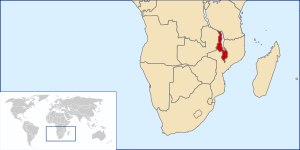
Nyasaland
Kort over Nyasaland.
Nyasaland eller Protektoratet Nyasaland, var et britisk protektorat som blev etableret i 1907, da det tidligere Protektoratet Britisk Centralafrika ændrede dets navn. Det blev kendt som Malawi i 1964.